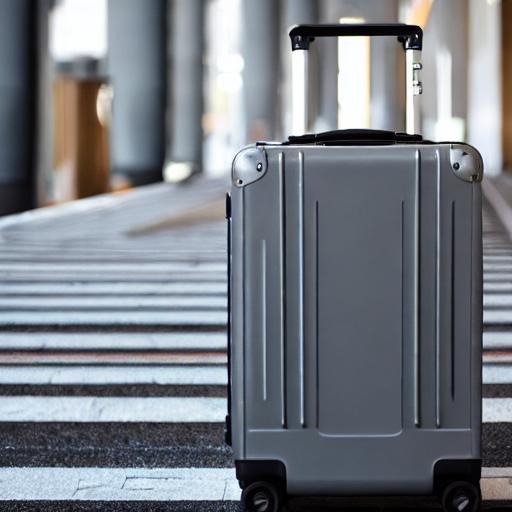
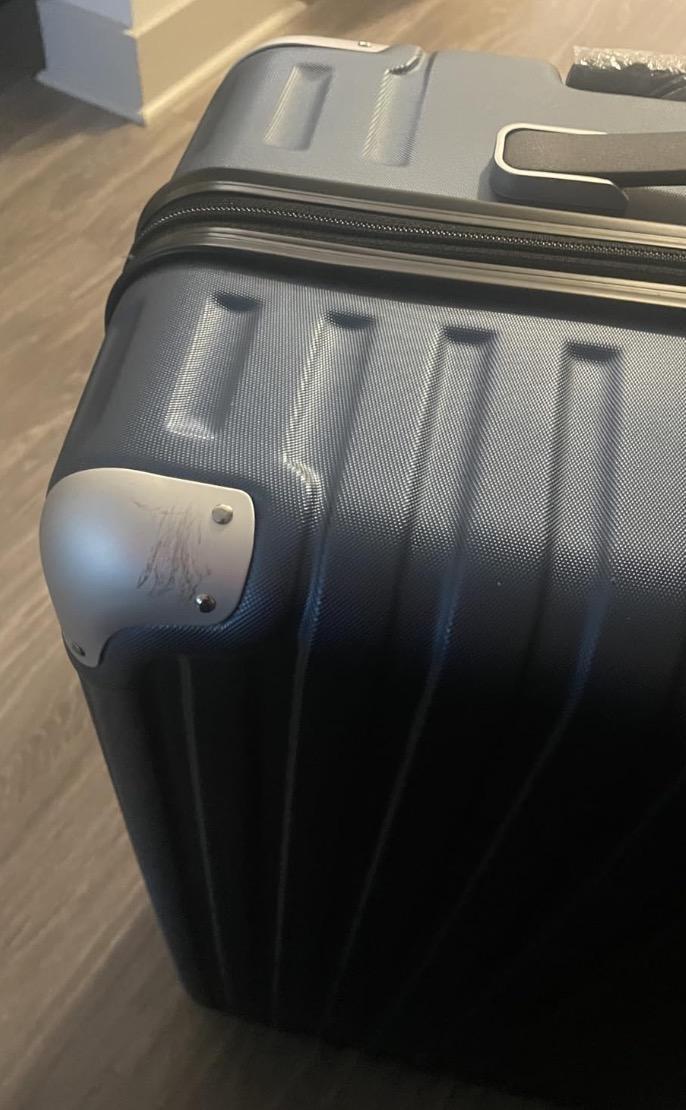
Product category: items_tea
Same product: no